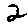
Label: 2